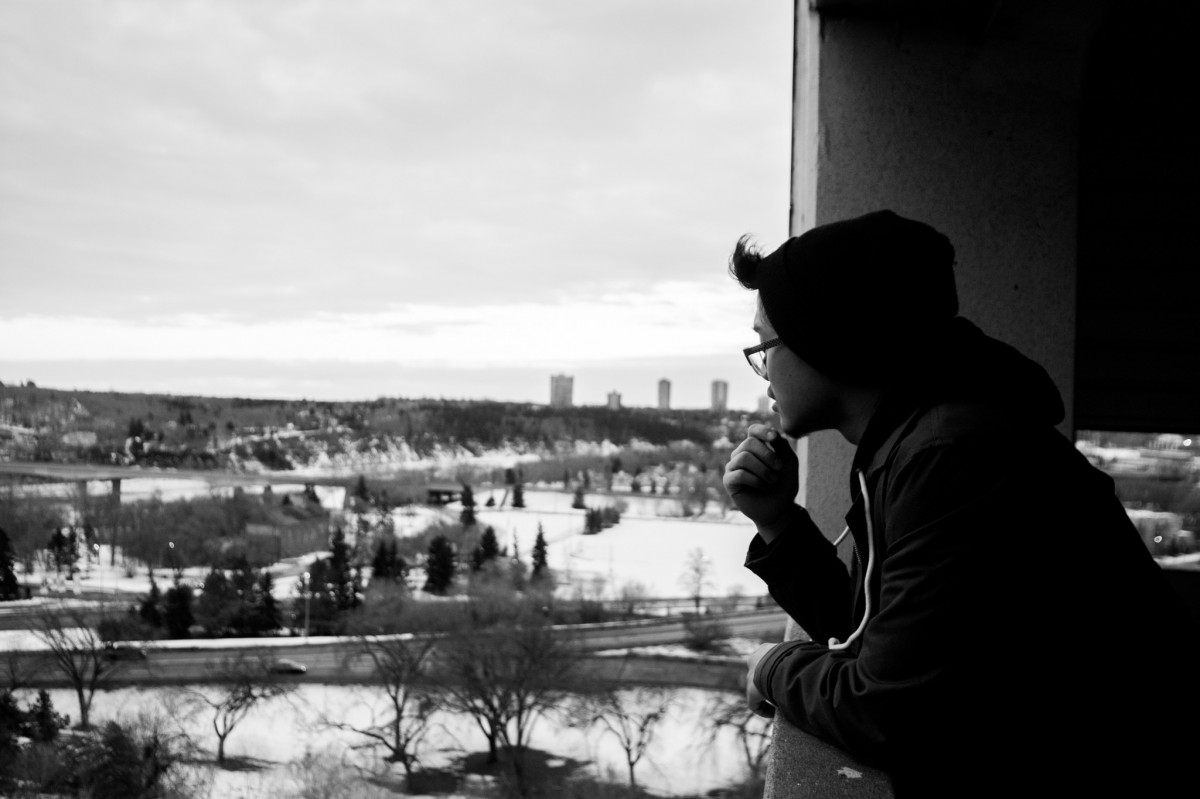
Tags: photograph, image